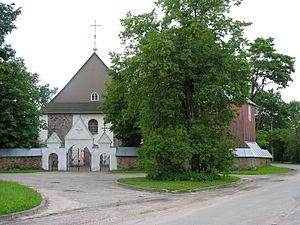
Židikai est une commune du nord-est de la Lituanie. Elle est située à 21 km de Mažeikiai. Elle a 536 habitants.